Pevensey Castle

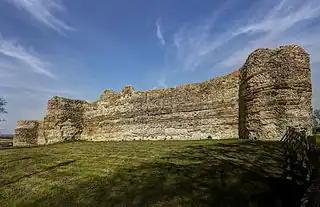
The Roman west curtain wall of Pevensey Castle, with its tell-tale bands of Roman bricks

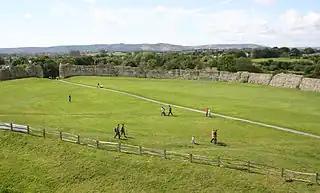
View from the inner bailey showing the west and north inner side of the Roman wall. The main west gate is at left.

The castle's curtain wall is built on a massive scale, with ramparts and projecting towers still standing up to high (and probably about high when built) and thick at the base. The north, east and west sections of the curtain wall have survived mostly intact, with the exception of one fallen segment of the north wall; the south wall, which would have adjoined sea or marsh, has almost entirely disappeared. It is faced with ironstone and sandstone, though most of the original facing stones have been robbed out over the centuries; the structure visible now consists mostly of the rubble and sandstone core, bound together with mortar. Bonding courses of tiles run horizontally through the wall. An impression of its original appearance can be gleaned from an area in the north wall which has been excavated down to the still-intact foundations, revealing how it was once faced on both sides with small blocks of stone. The wall originally had a stepped appearance with at least two levels of steps on the interior face, though there is no surviving indication of how the garrison reached the top. At the top of the wall the remains of medieval crenellations can still be seen, which probably replaced Roman originals.